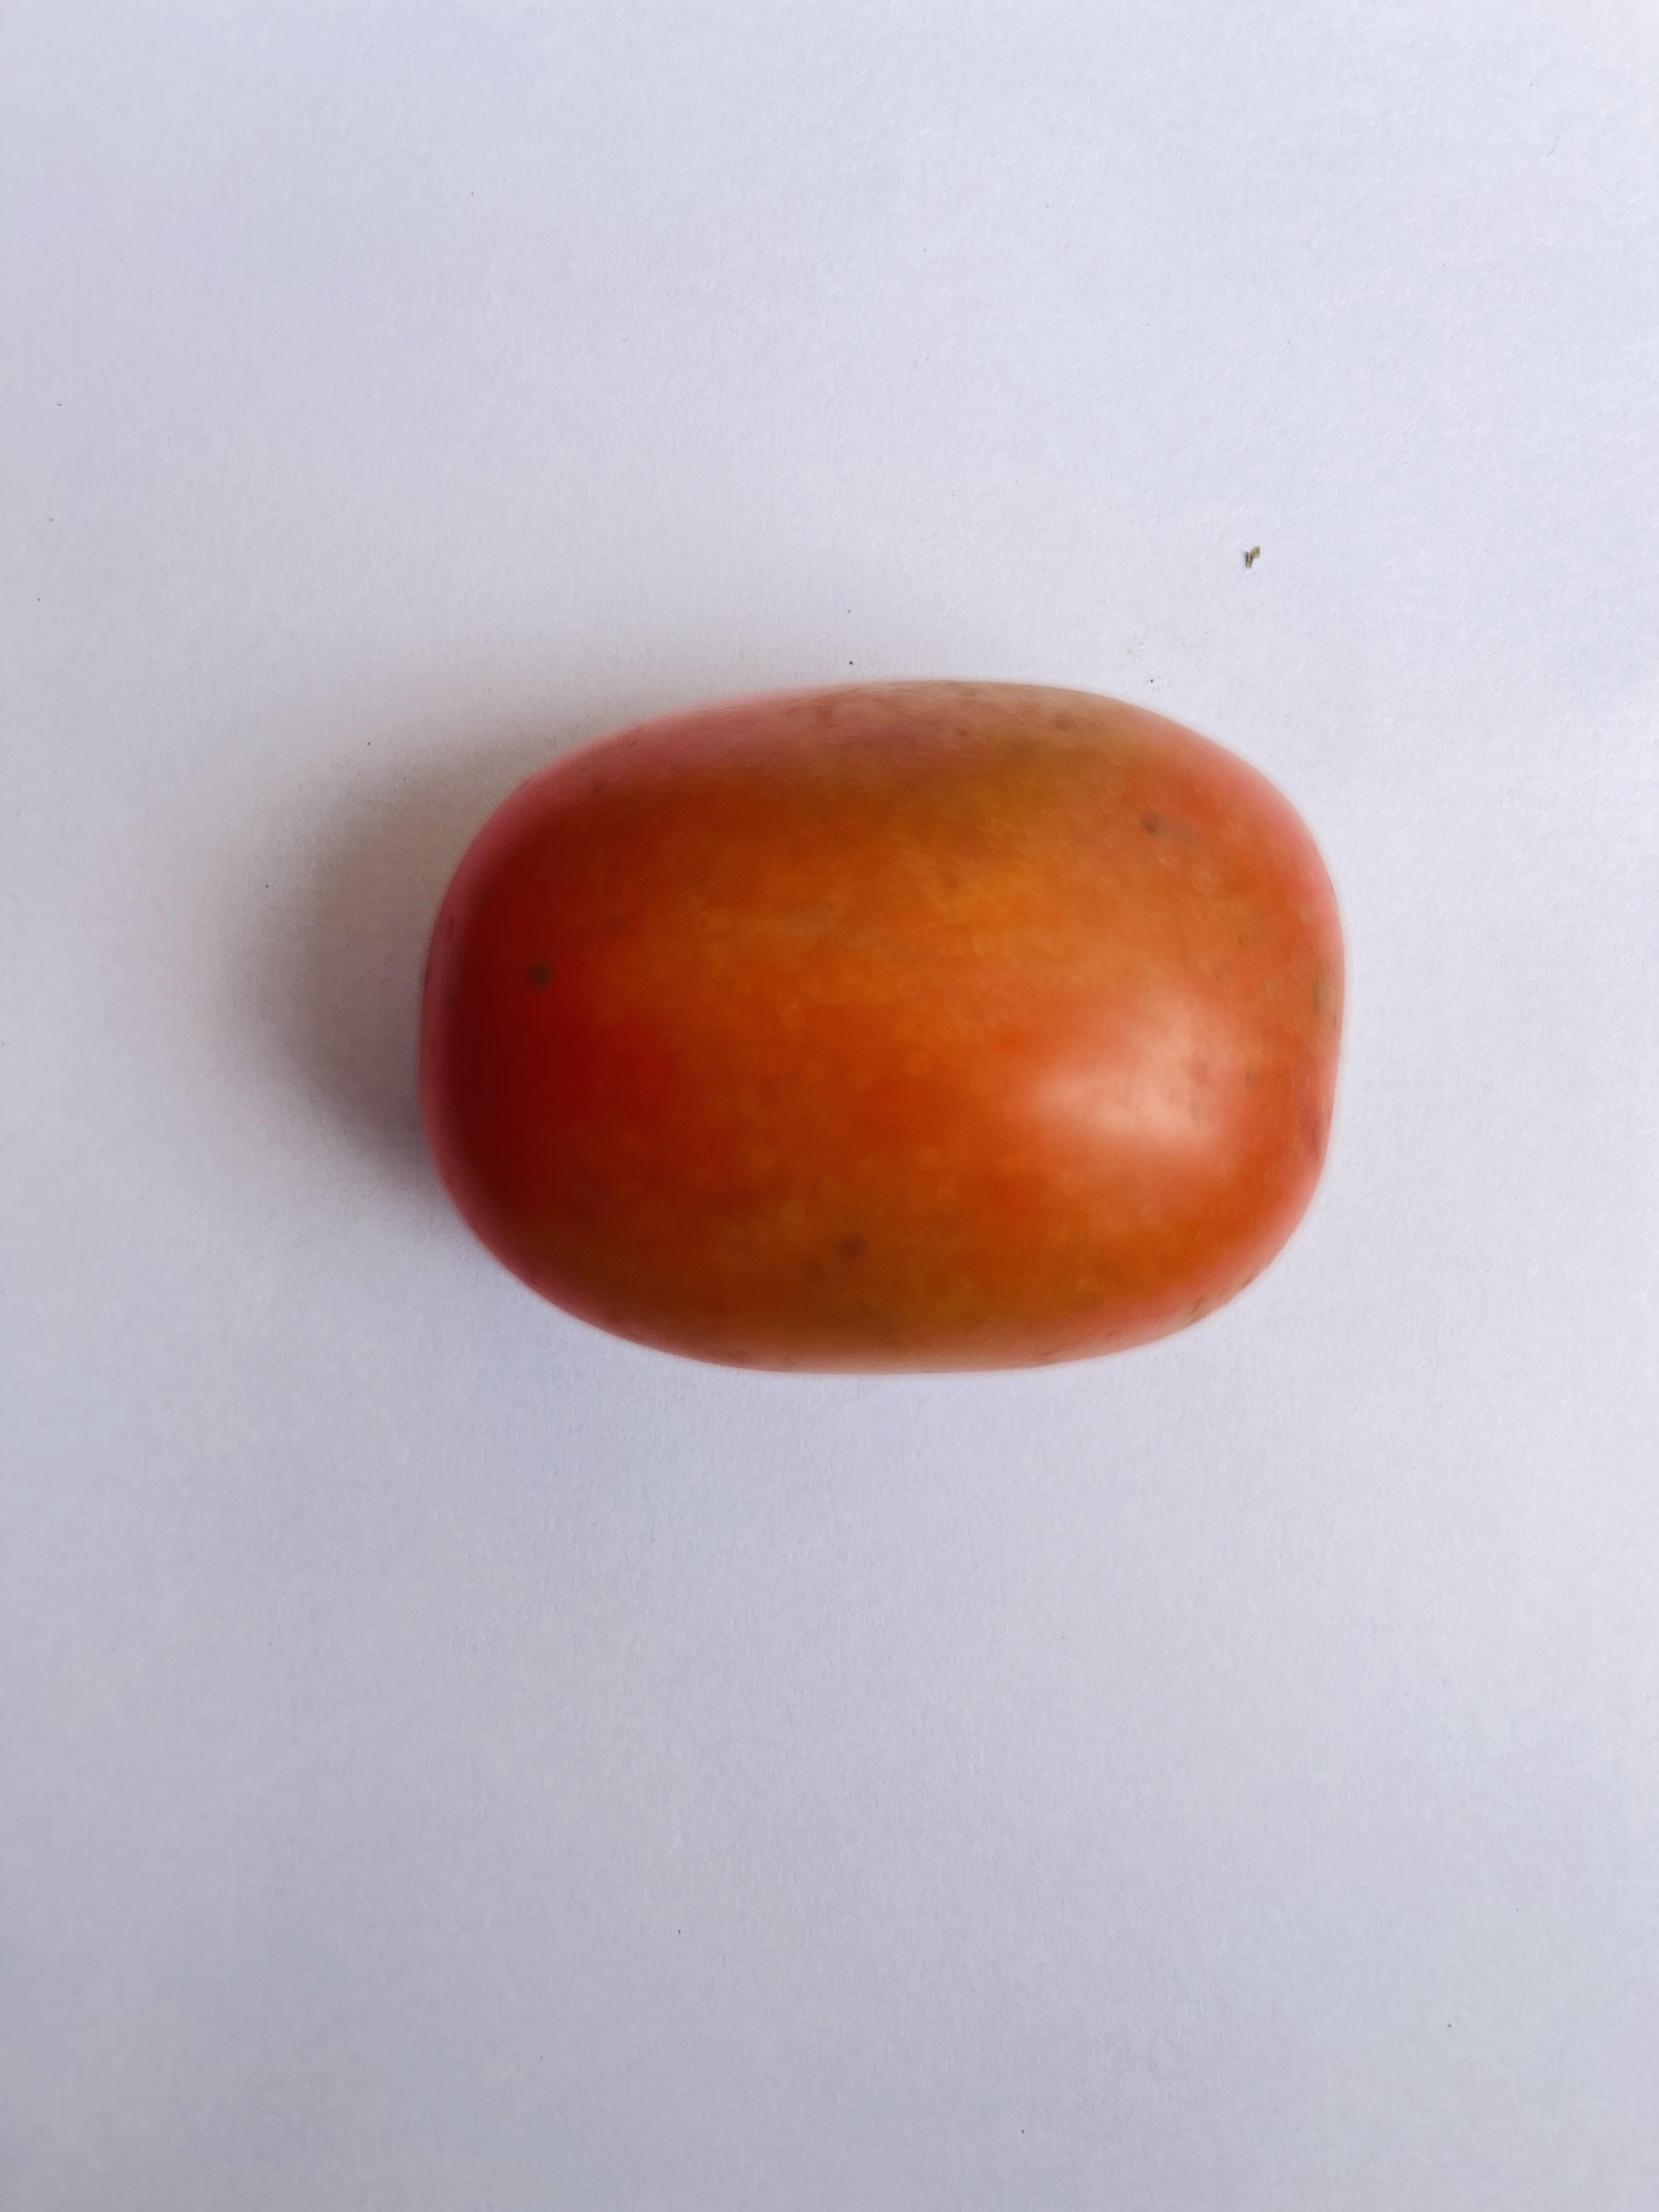
Label: Tomato